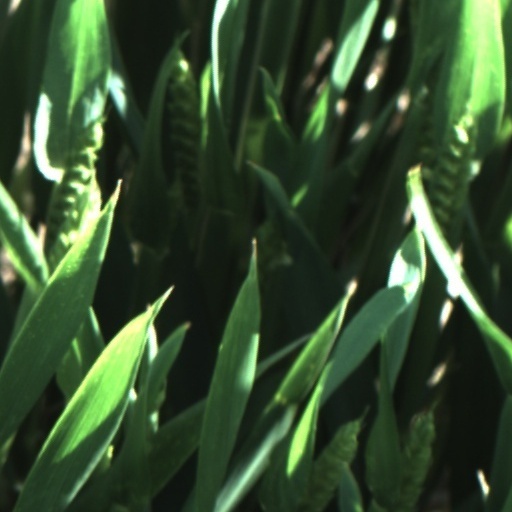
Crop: wheat